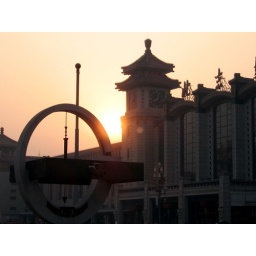
Sunrise over the Beijing train station on the first day of my road trip across China.